Future of the Royal Air Force

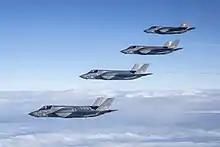
A quartet of Royal Air Force F-35Bs in flight.

The Lockheed Martin F-35 Lightning II is a family of single-seat, single-engine, fifth generation multirole fighters under development to perform ground attack, reconnaissance, and air defence missions with stealth capability. It was selected for the UK's Joint Combat Aircraft requirement in 2001, having been selected initially to replace the Royal Navy's BAE Sea Harrier fighter, and latterly the existing Panavia Tornado GR.4 and Harrier GR.9 fleets (the latter already having been retired in late 2010), operating principally from the "Queen Elizabeth"-class aircraft carriers. It will be the main component of the RAF's manned strike capability, and marks the return of a carrier-borne strike capability for the Fleet Air Arm for the first time in nearly a decade.